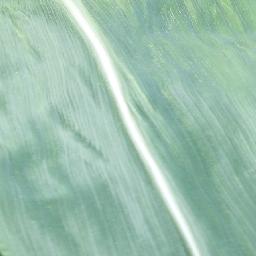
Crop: corn
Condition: (maize)_healthy